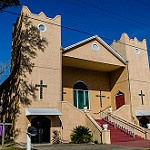
Scene: Outdoor